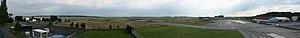
L'aérodrome de Mainz-Finthen est un aérodrome situé près de Mayence, la capitale de Rhénanie-Palatinat. L'aérodorme est géré par le Flugplatz Mainz Betriebsgesellschaft mbH.
Finthen est un quartier de Mayence, capitale du Land de Rhénanie-Palatinat.